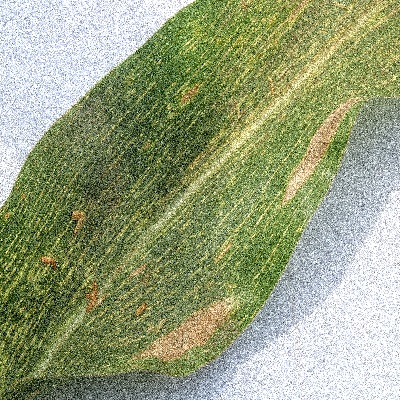
Label: Corn_(Maize)___Leaf_Spot